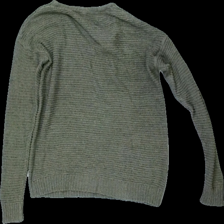
View: back
Type: Sweater
Category: Ladies
Brand: Soya/Soyaconcept
Colors: Green
Material: 63% Acryl 37% Nylon
Cut: Regular
Size: S
Price range: 50-100
Recommended usage: Reuse
Description: Green knitted sweater